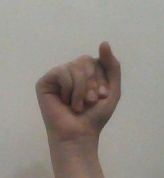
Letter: saad